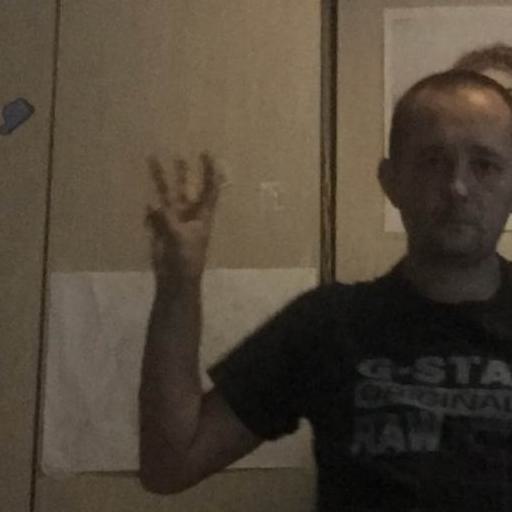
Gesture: three